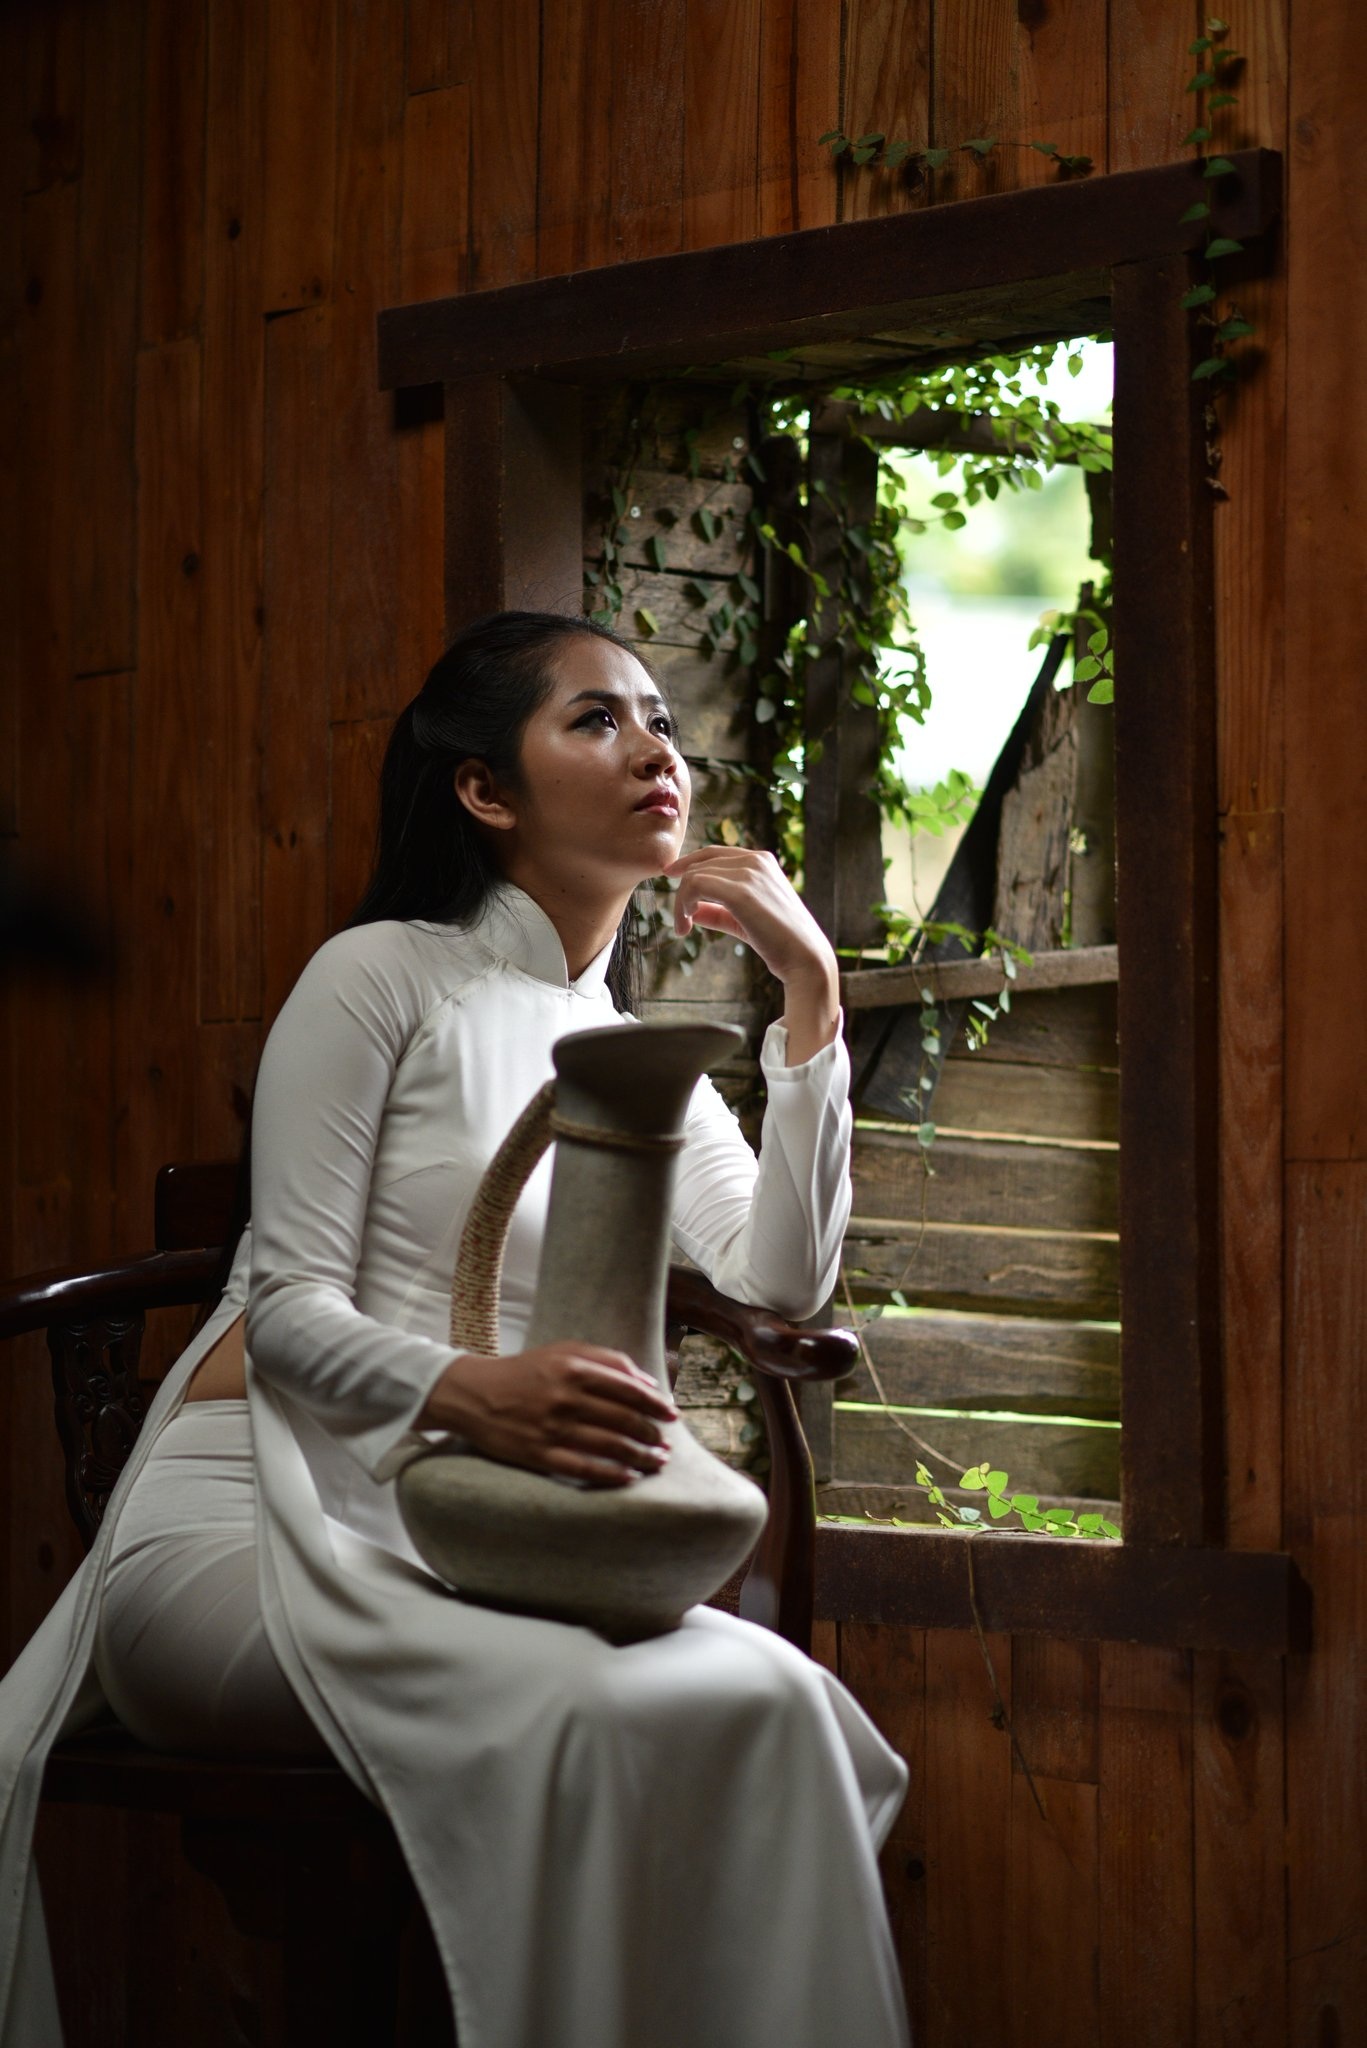
man, person, girl, woman, vintage, window, waiting, young, sitting, asia, wedding, bride, groom, marriage, white dress, jug, sad, ceremony, dress, temple, photograph, beautiful, vietnam